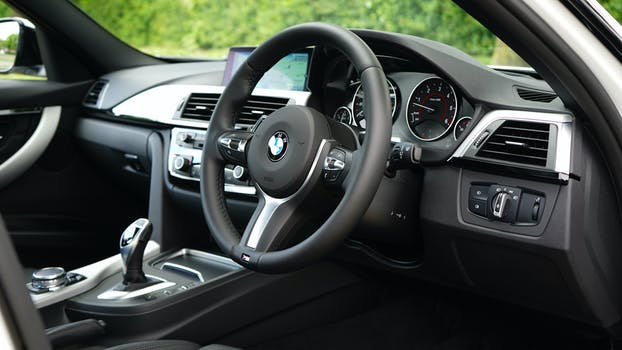
Label: No Watermark